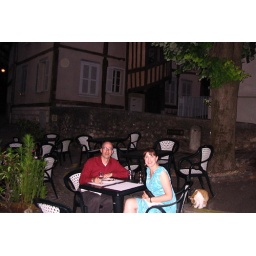
The orange and white cat in the background was our dinner companion in Chartres. We seem to attract orange and white cats.